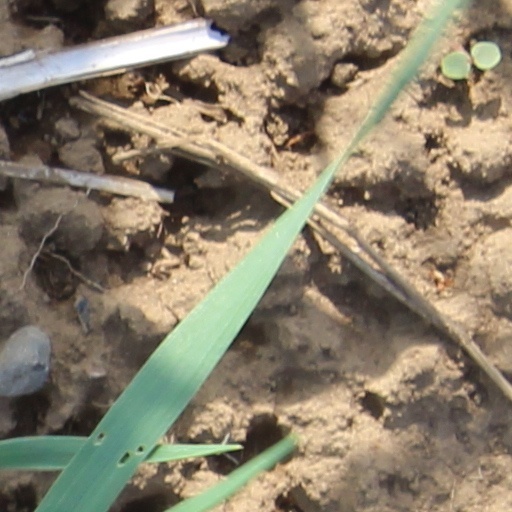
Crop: wheat